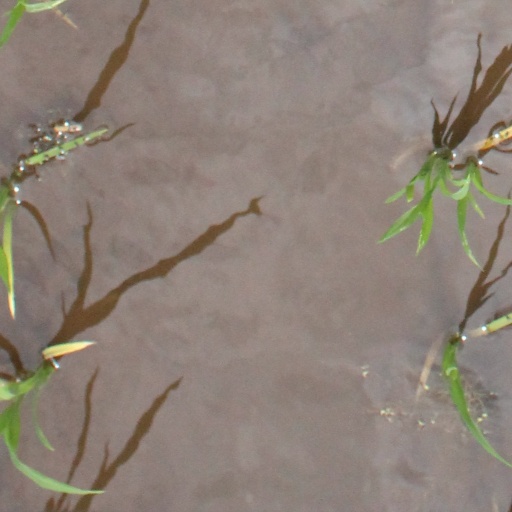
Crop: rice